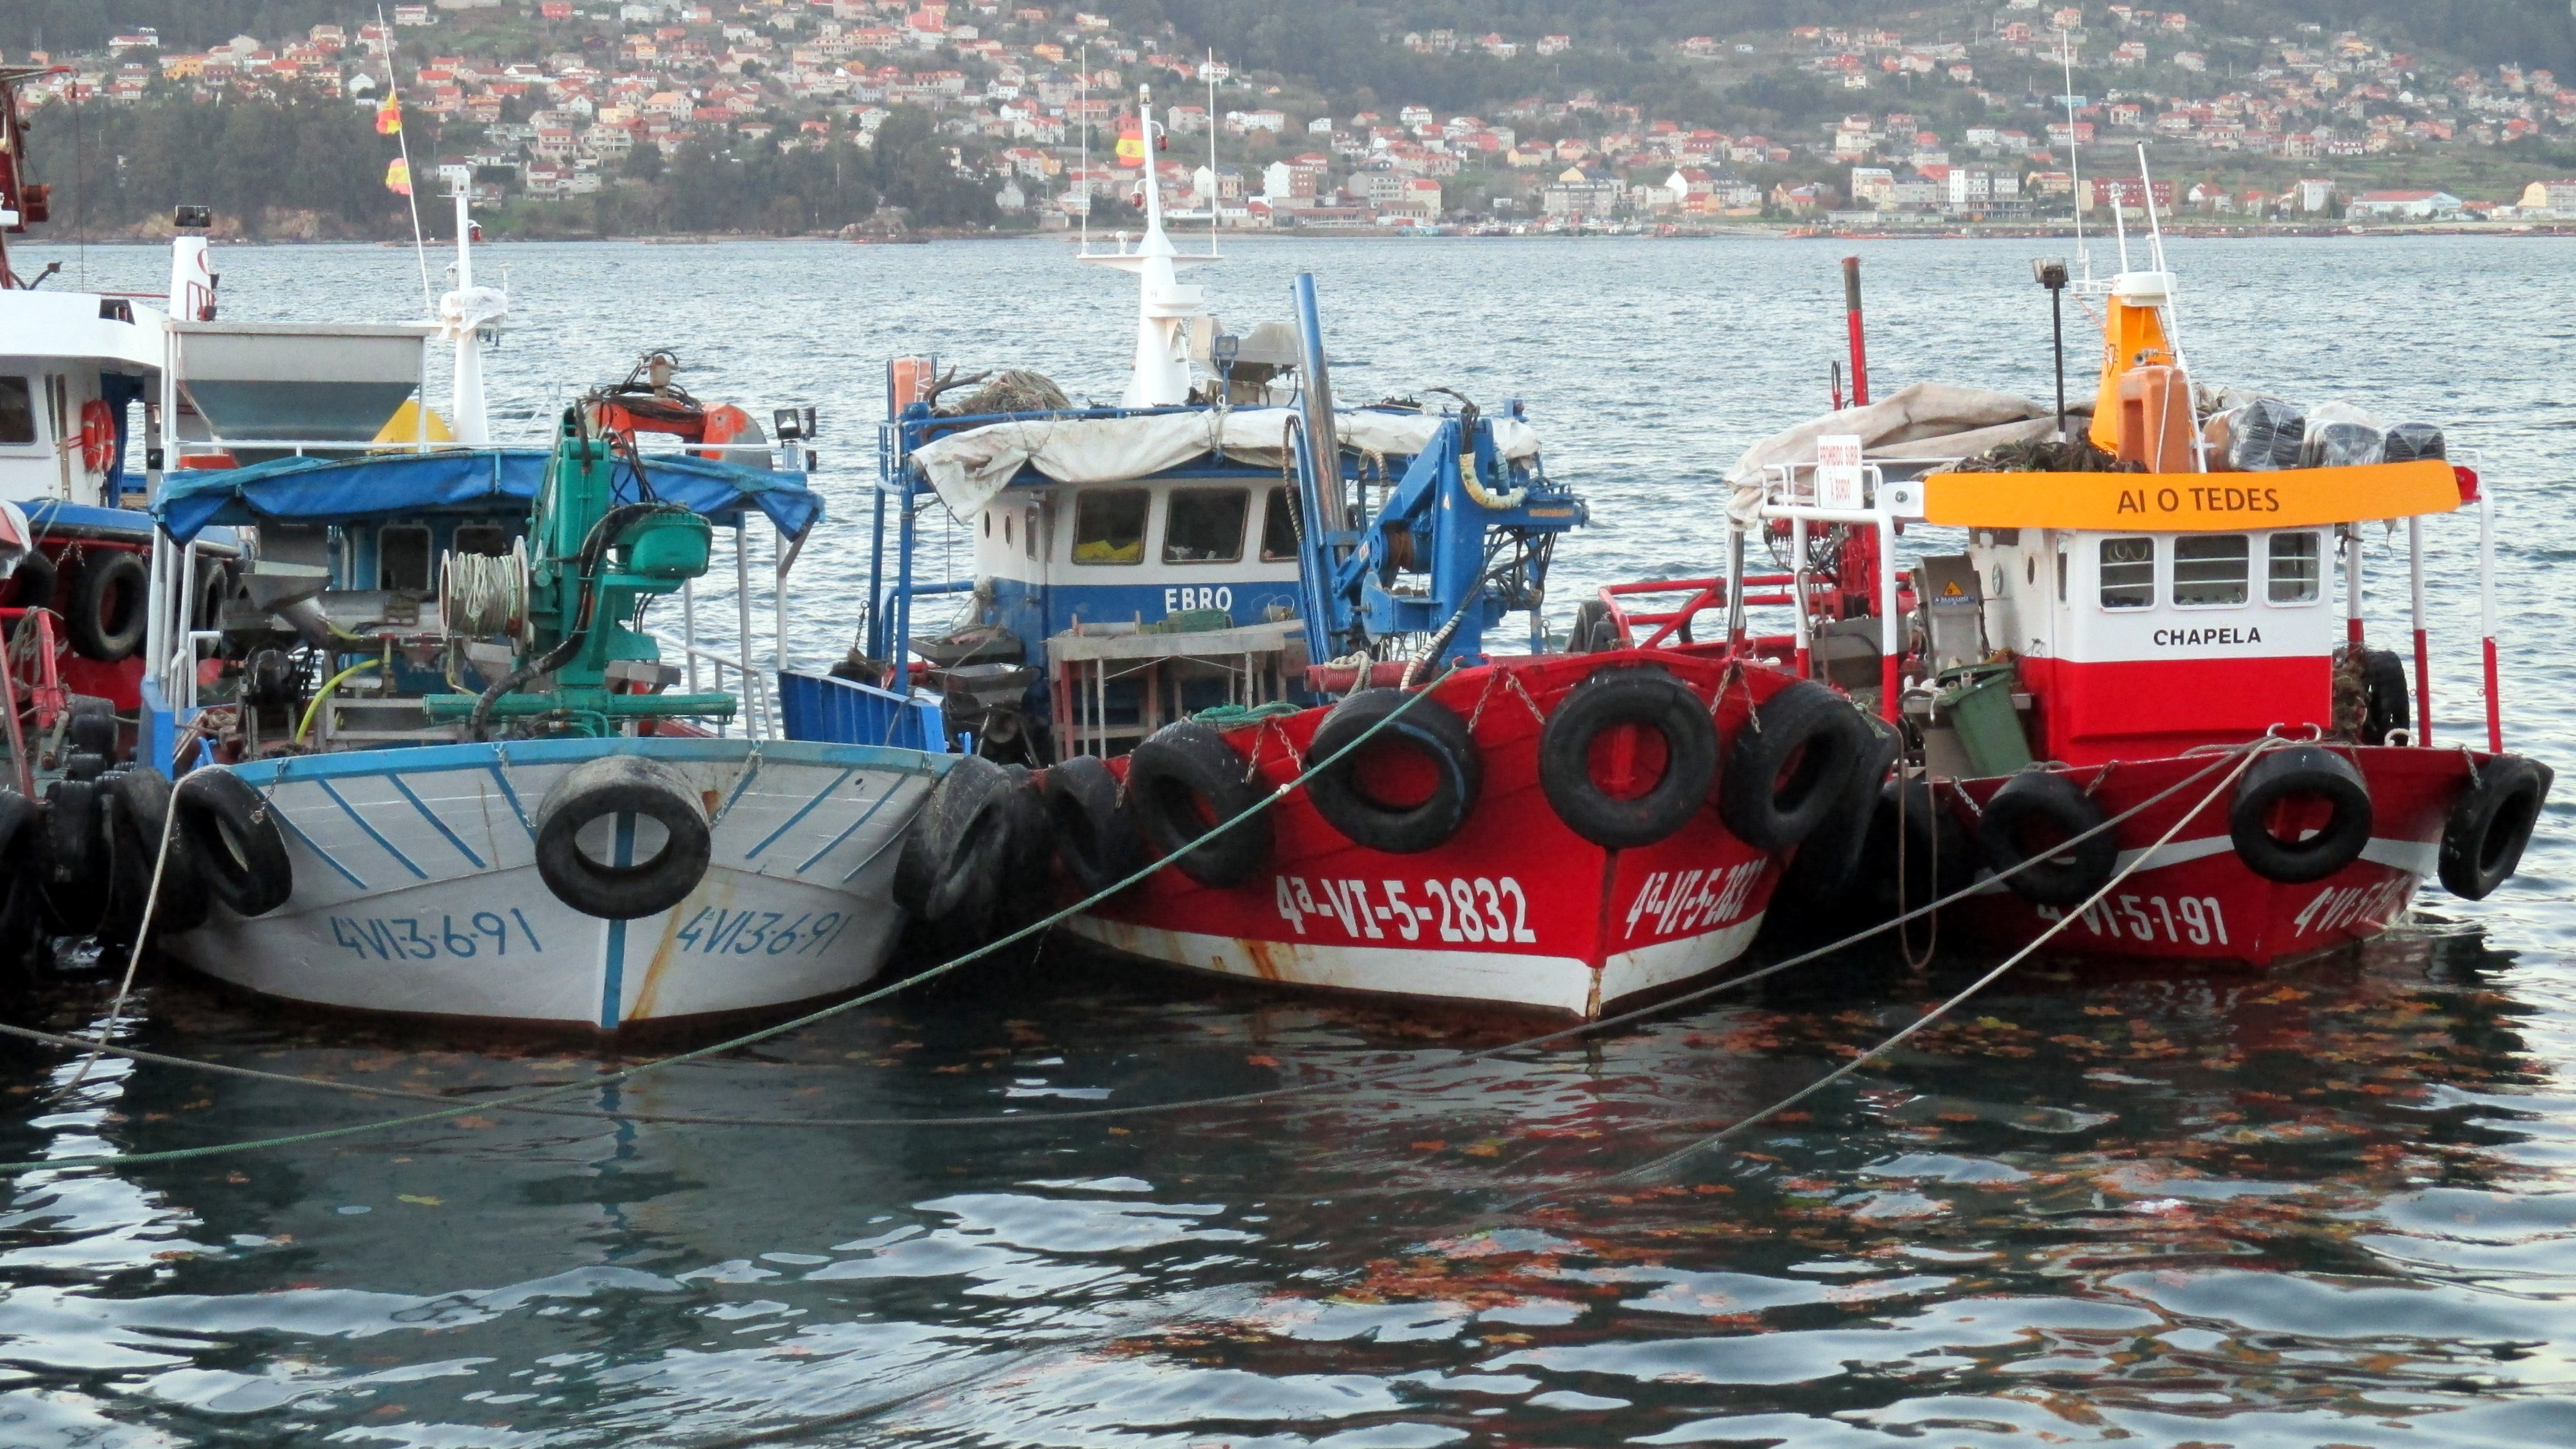
sea, coast, boat, ship, vehicle, fishing, harbor, waterway, ferry, boating, tugboat, watercraft, fishing vessel, fireboat, pilot boat, fishing trawler